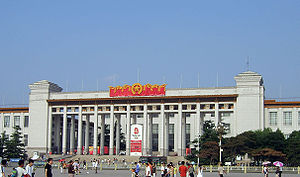
De ti store bygninger / Bygningerne
Det kinesiske nationalmuseum
De ti store bygninger er ti bygninger, som blev bygget i Beijing i 1959 i anledning af tiårsjubilæet for proklamationen af Folkerepublikken Kina. De var del af et arkitektur- og byplanlægningsinitiativ knyttet til den nationale ideologiske og økonomiske kampagne, som gik under navnet Det store spring fremad. De fleste at bygningerne blev stort set færdige i løbet af ti måneder, tidsnok for selve jubilæumsdagen den 1. oktober 1959.